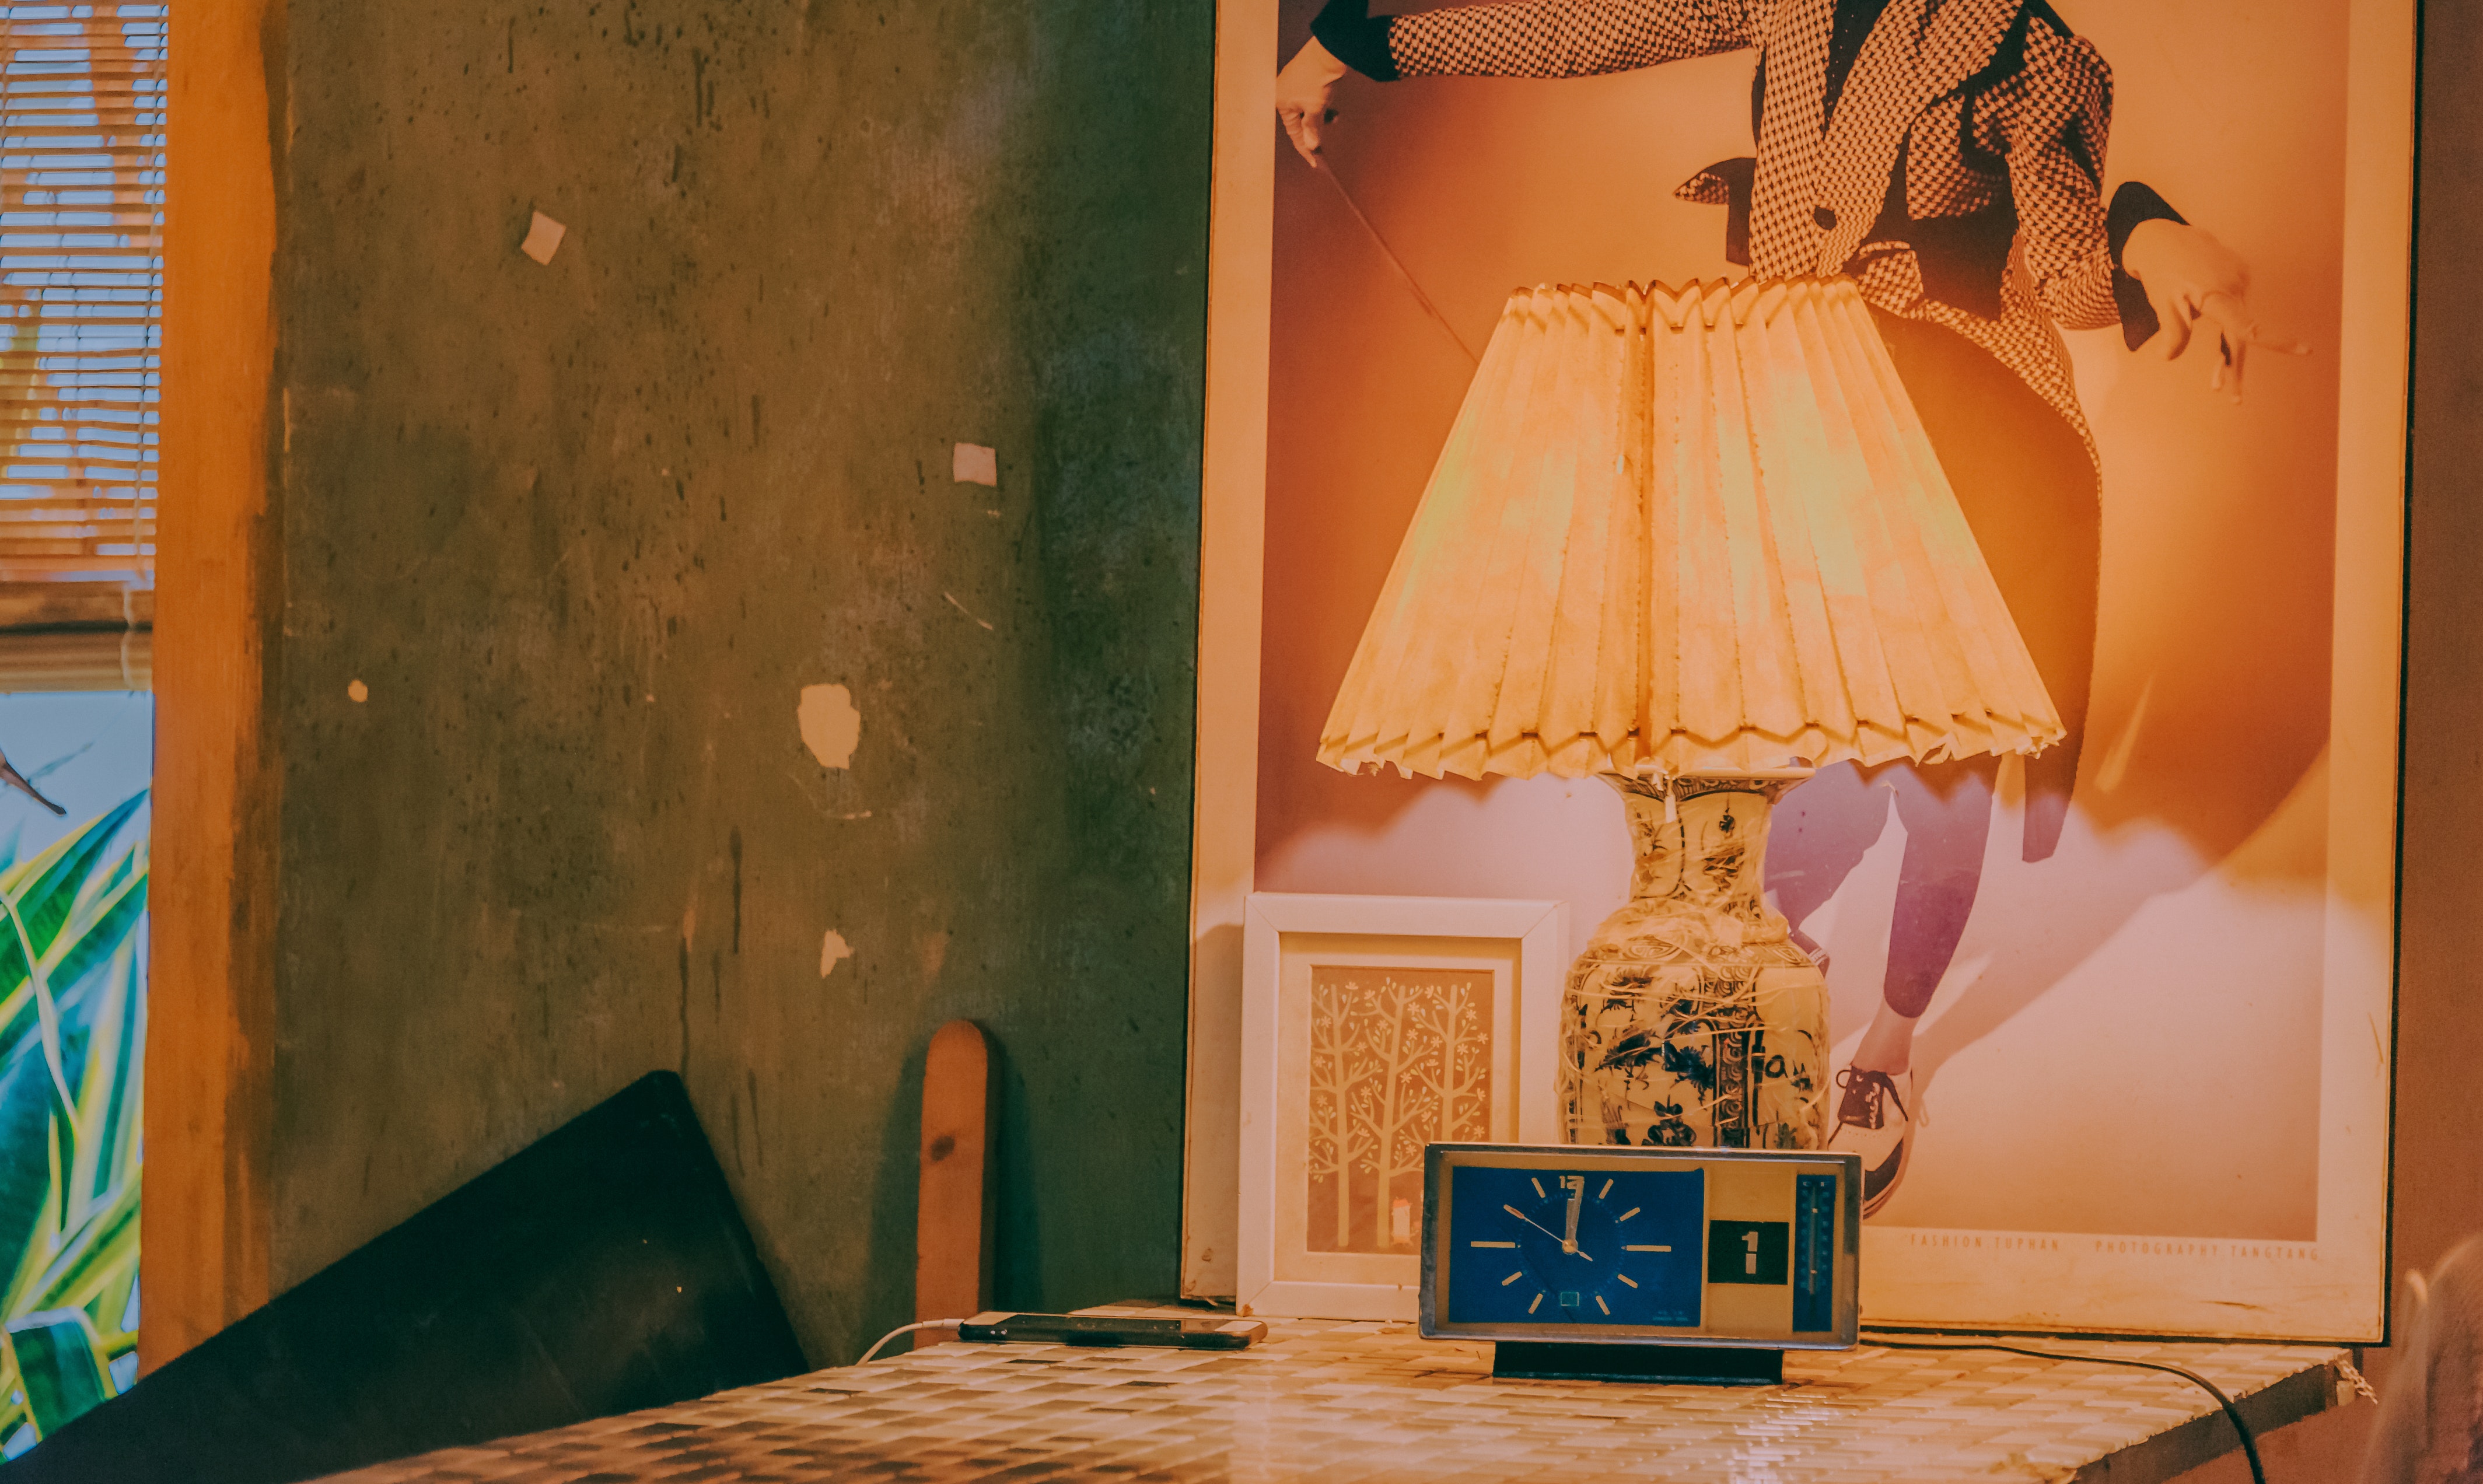
lampshade, lighting accessory, lamp, light fixture, lighting, room, interior design, furniture, home accessories, table, art, Tints and shades, still life, wallpaper, still life photography